John Currour

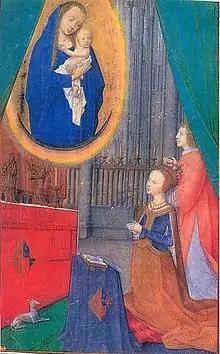
Margaret Tudor at prayer, attributed to Gerard Horenbout

An Act of Parliament of 1493 mentions that John Currour had coined some money, and the coins would be honoured. In 1503, Currour made a crown for Margaret Tudor, and Matthew Auchinleck repaired the king's crown and made buttons for their costumes. Margaret's crown was made from 83 gold coins. An English herald described the crown as a "varey rich croune of gold garnished with pierrery and perlez".